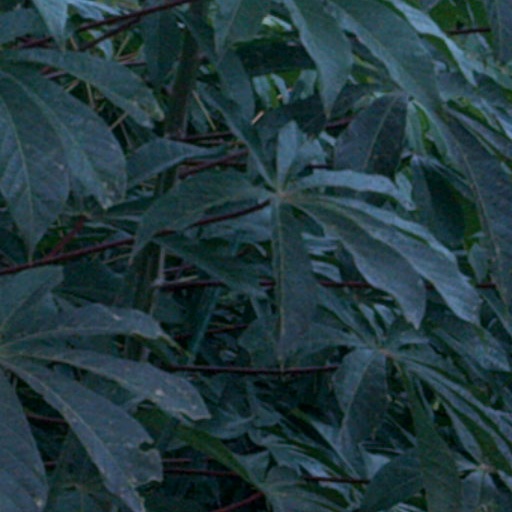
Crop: cassava